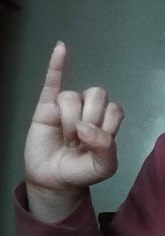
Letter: meem